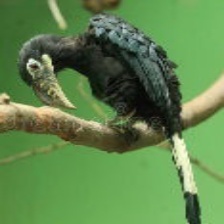
Species: VISAYAN HORNBILL
Scientific name: PENELOPIDES PANINI
ImageNet parent category: hornbill